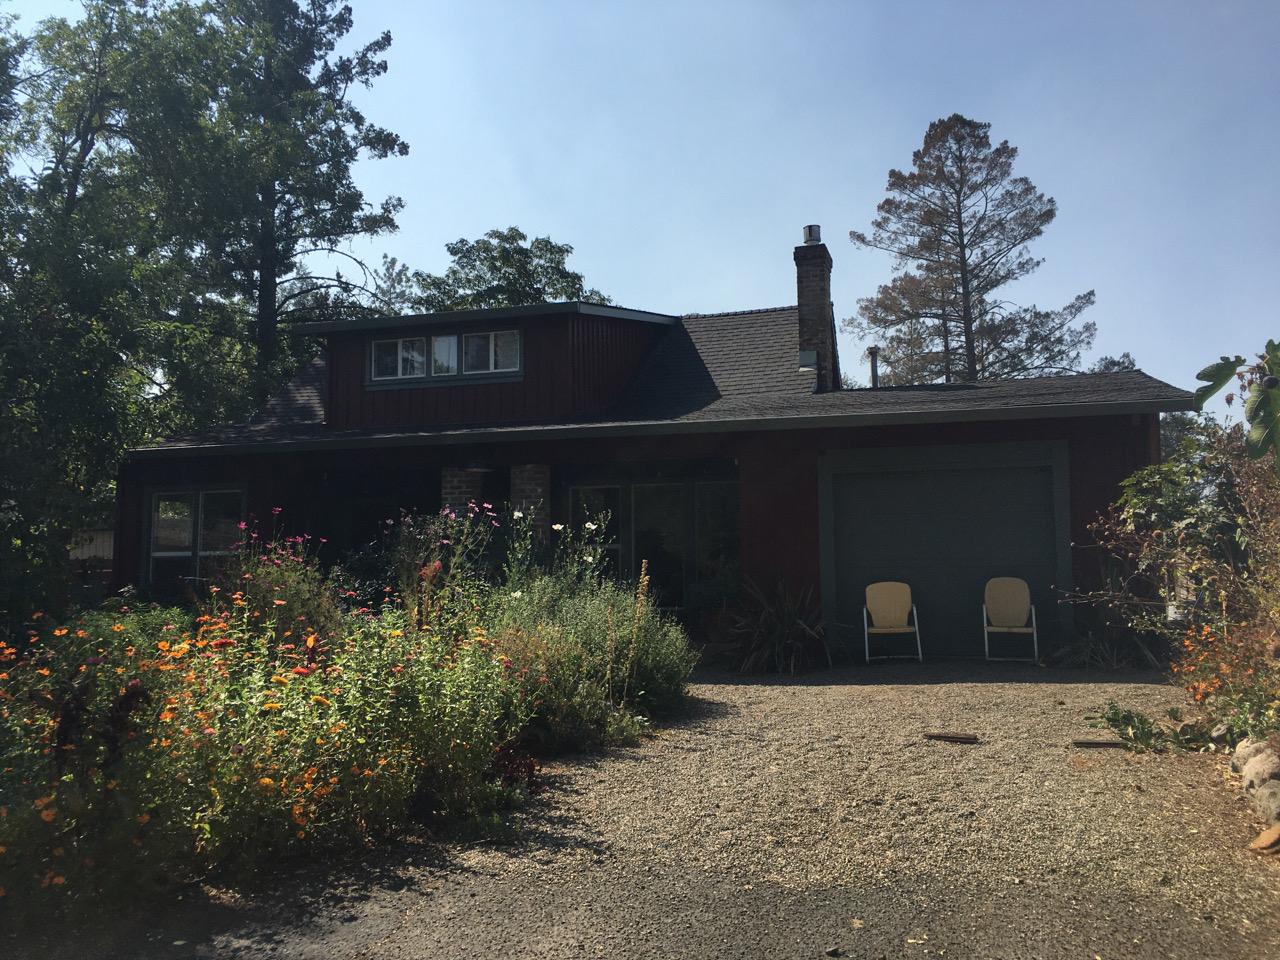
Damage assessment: no_damage